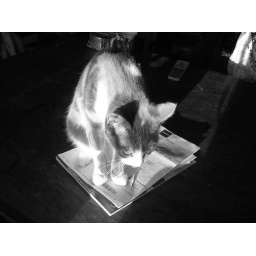
This morning in black and white